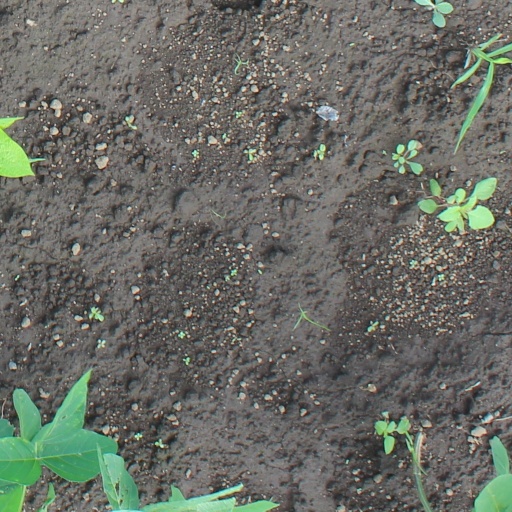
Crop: soybean